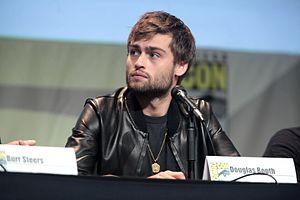
Douglas Booth, né le 9 juillet 1992 à Greenwich dans le Grand Londres, est un acteur britannique.